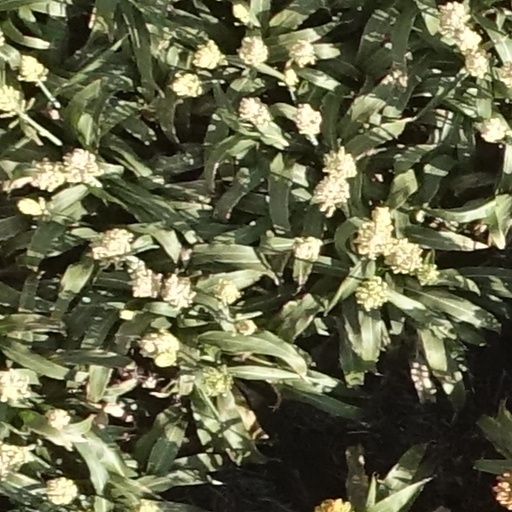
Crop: sorghum